Underberg

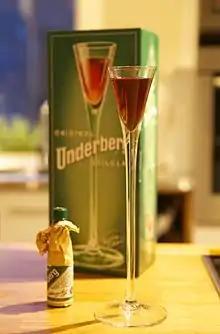
Glass of Underberg with typical portion-sized bottle

Underberg is a digestif bitter produced at Rheinberg in Germany by Underberg AG. It is made from aromatic herbs from 43 countries that undergo inspections and are formulated based on a secret recipe of the Underberg family, whose members are personally responsible for the production of the drink. Underberg is one of the most widespread kräuterlikörs on the market. Underberg contains 1.3 percent herbal extract by weight and naturally occurring vitamin B1. The effects are known to subside digestive issues. The drink matures in Slovenian oak barrels for several months to enhance the taste. Underberg is classified under "food and drinks: oils, herbs and spices" in the United States and can be sold without any sort of liquor license.